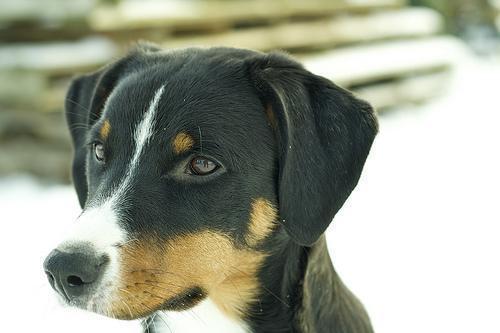
Appenzeller